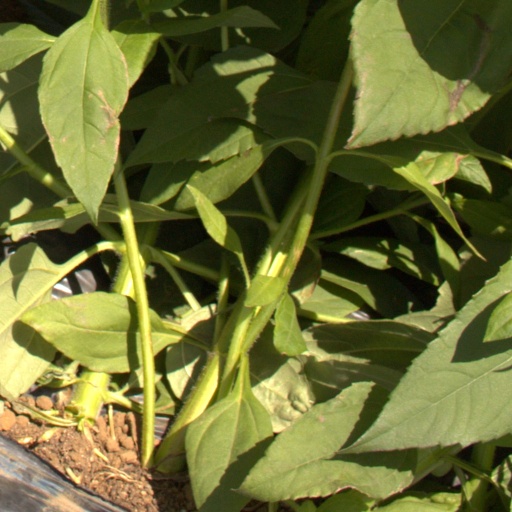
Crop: Jerusalem artichoke